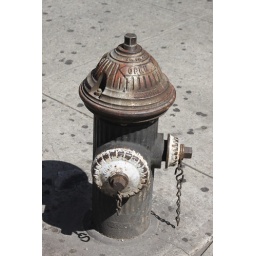
water in the street